Yeoman (United States Navy)

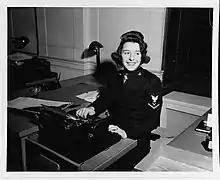
Y3c Mary Lyons on duty at Navy Headquarters, Church Street, New York City

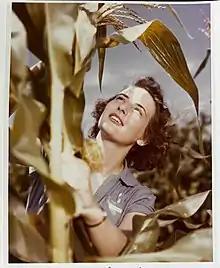
WAVE de-tasseling the corn stalk, 1944

About the same time (early 1930s), William D. Puleston, Director of the Office of Naval Intelligence (ONI) suspected the naval attaché office at the Japanese Embassy in Washington D.C. of extending their espionage activities throughout the US. Suspicions of Embassy military officials and possible Japanese naval officers posing as English language students at US universities resulted in increased surveillance, and led to the expulsion of Japanese assistant naval attaché, Yoshiro Kanamoto, for photographing US Navy fuel oil depots. Further decrypted Japanese messages confirmed Director Puleston's suspicions. Driscoll was reviewing a decrypted message which contained the word 'TO-MI-MU-RA'. Unable to recognize the word, she showed the message to a Japanese language specialist. He initially suggested that the word could be a Japanese name, but Driscoll wasn't so sure. His next suggestion was the alternate reading of 'MU-RA': "son", thus making the entire word mean "Tomison", or "Thompson" in English. The ONI had a lead to an American possibly spying for the Japanese.